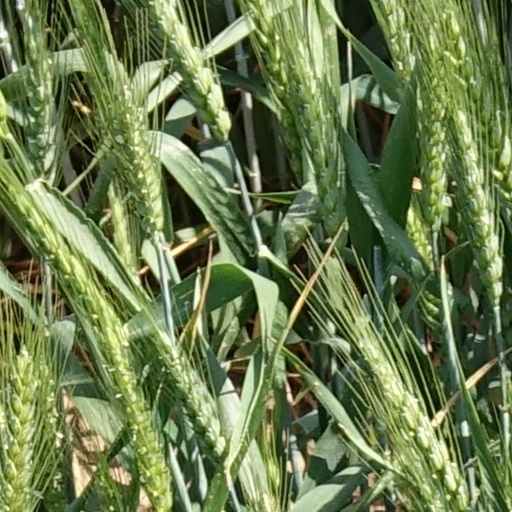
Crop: wheat